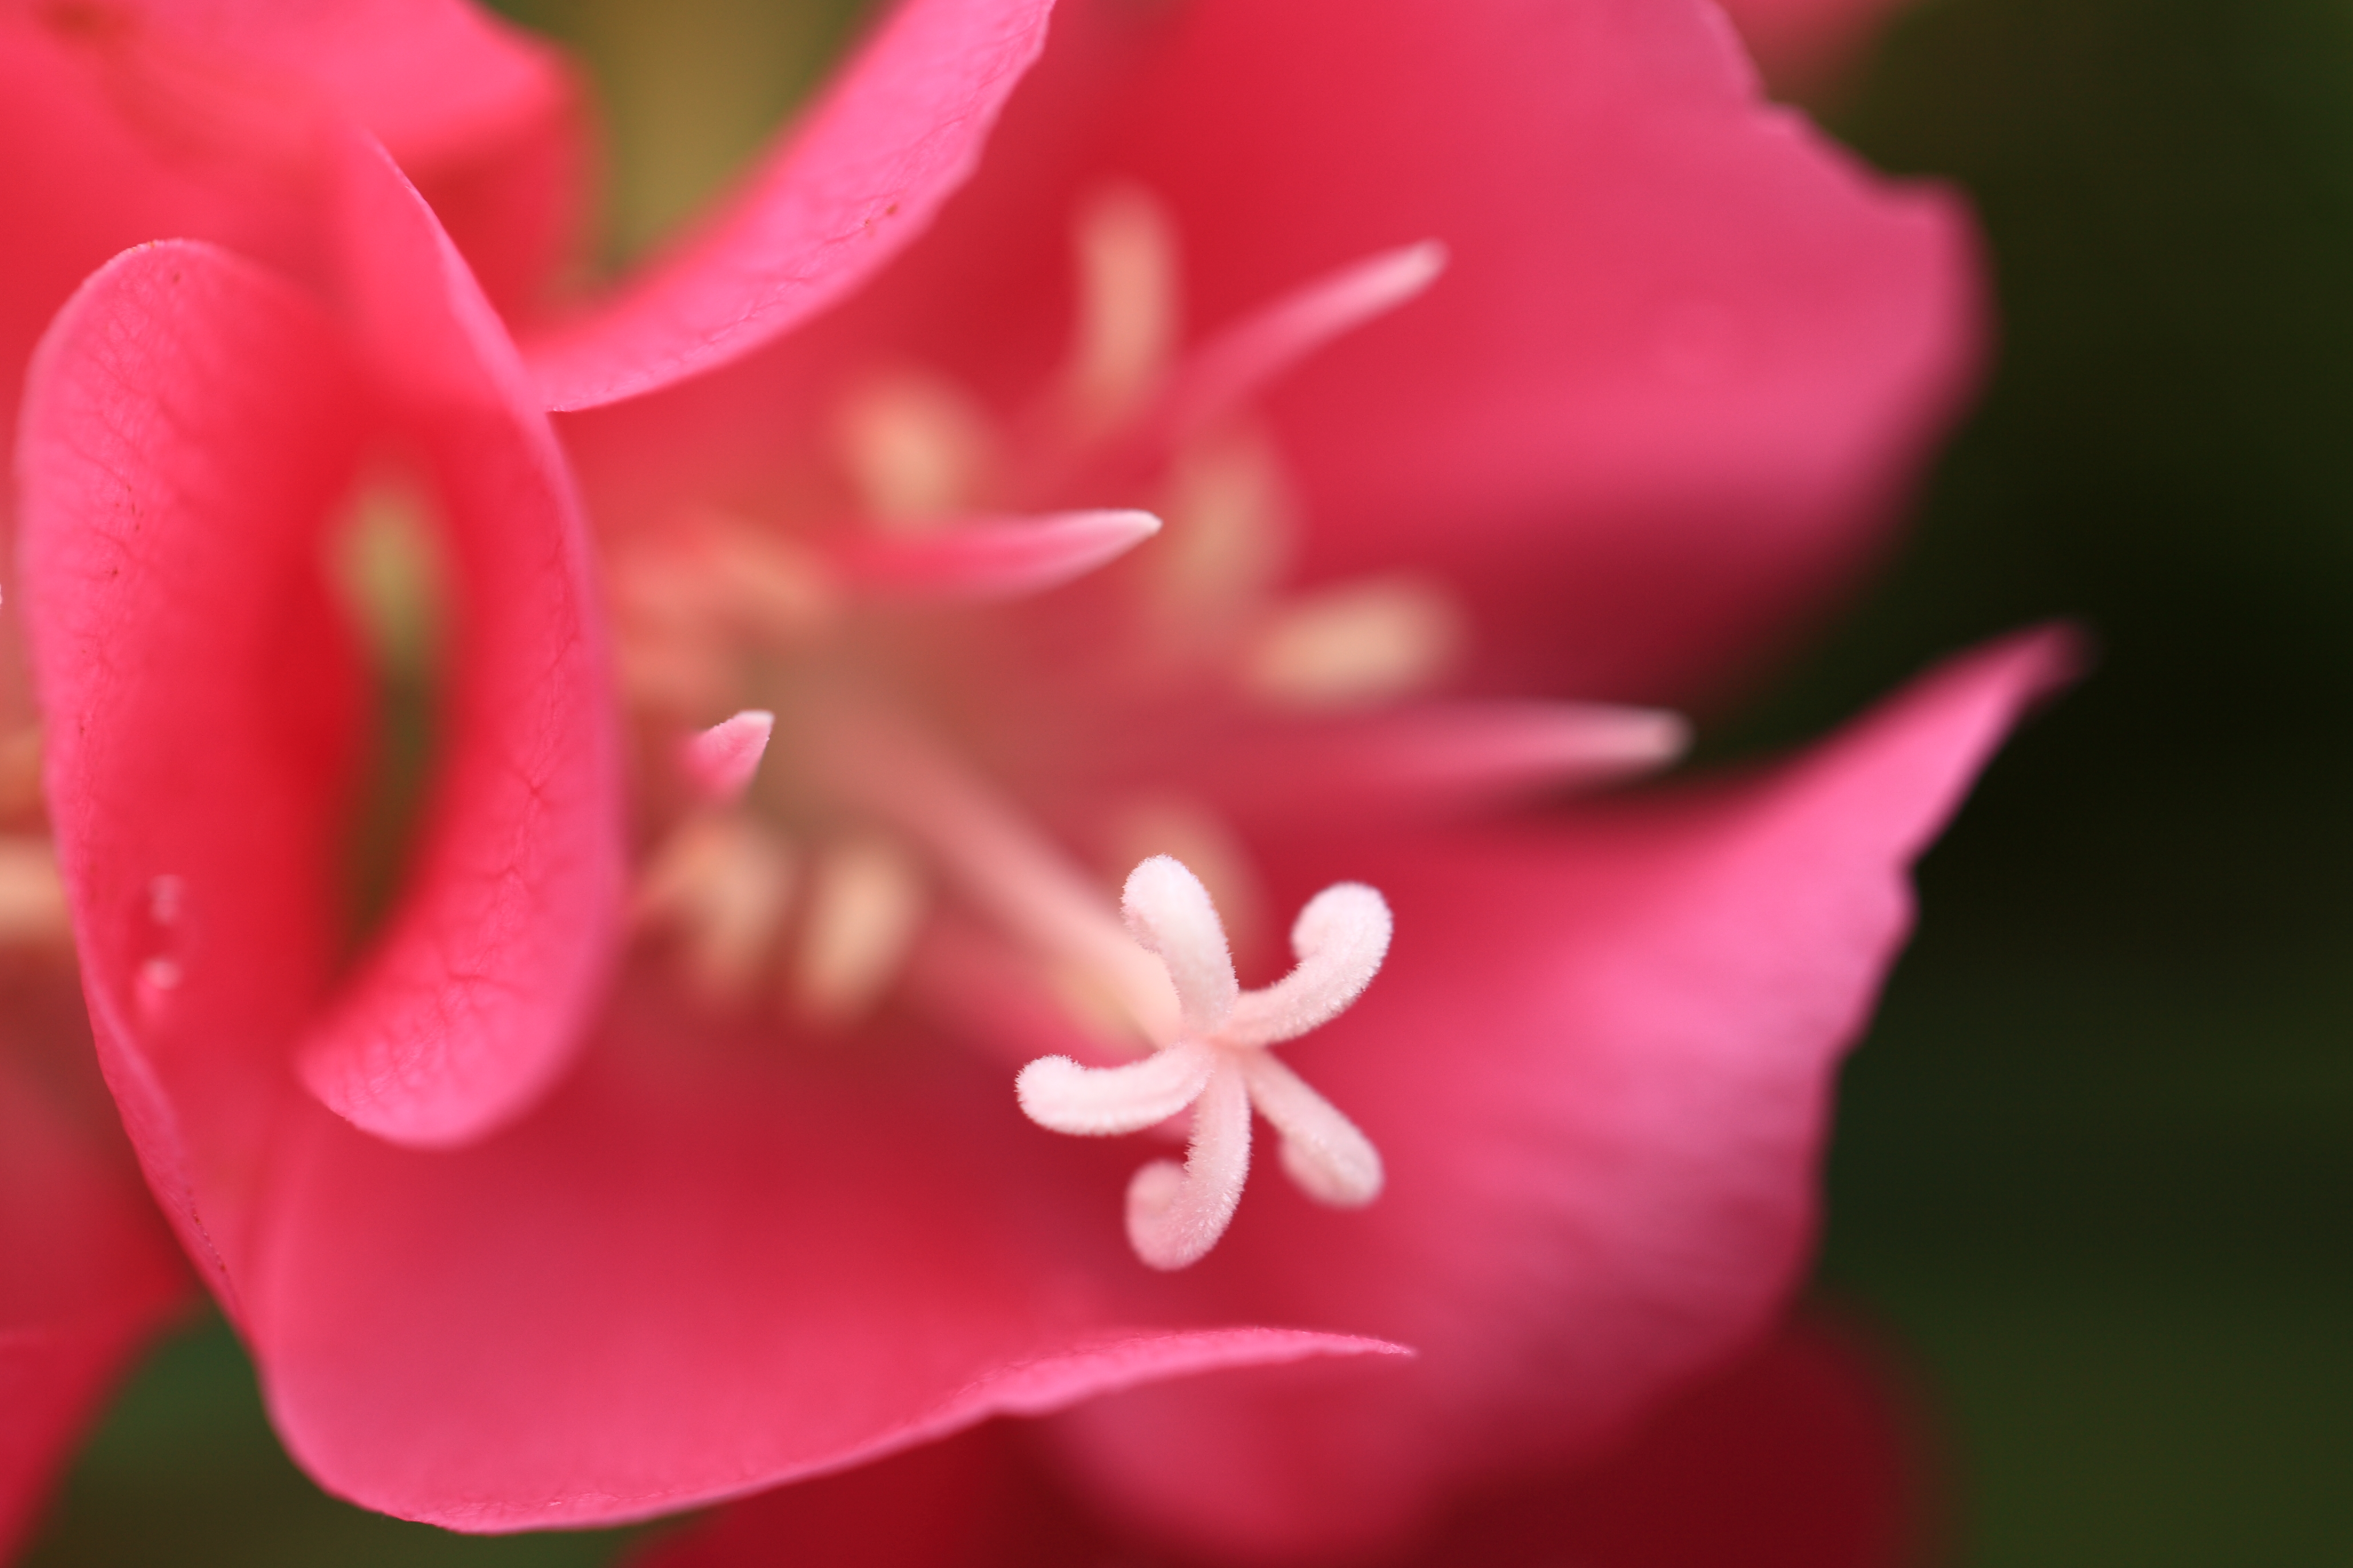
blossom, plant, photography, flower, petal, high, red, macro, pink, flora, close up, shrub, 5d, hires, markii, hi, res, resolution, macro photography, flowering plant, seminole, dombeya, land plant